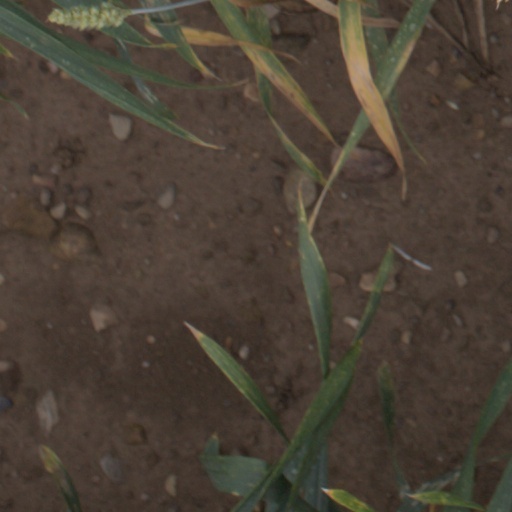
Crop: wheat